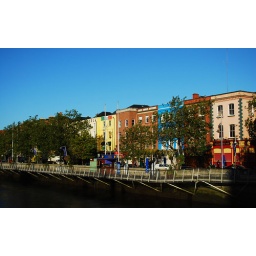
Colourful houses on river Liffey in Dublin.